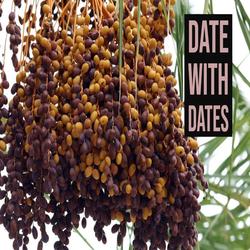
Label: Dates